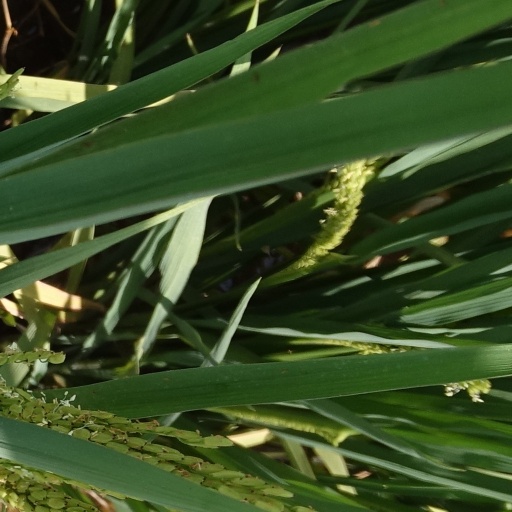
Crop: rice